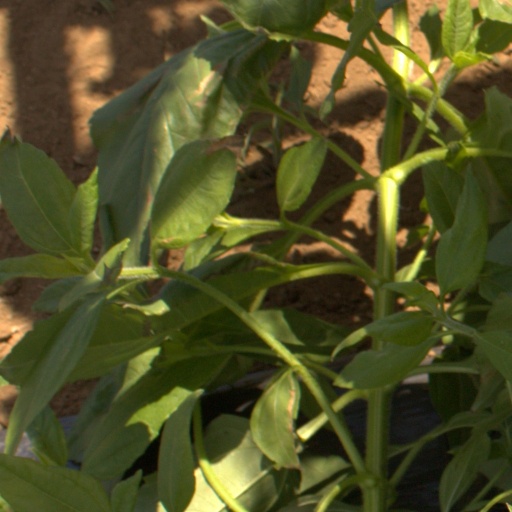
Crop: Jerusalem artichoke